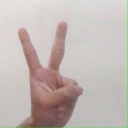
अक्षर: क